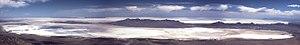
Le Bonneville Salt Flats est une plaine de 260 km² couverte de sel dans le nord-ouest de l'Utah, aux États-Unis. Elle provient de l'évaporation de l'ancien lac Bonneville survenue après la dernière glaciation. C'est la plus vaste de plusieurs plaines de sel à l'ouest du Grand Lac Salé, l'épaisseur de sel y est de 1,8 mètre en plusieurs endroits.